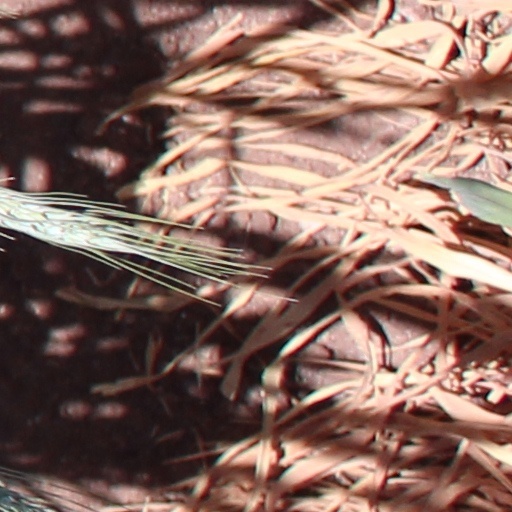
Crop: wheat